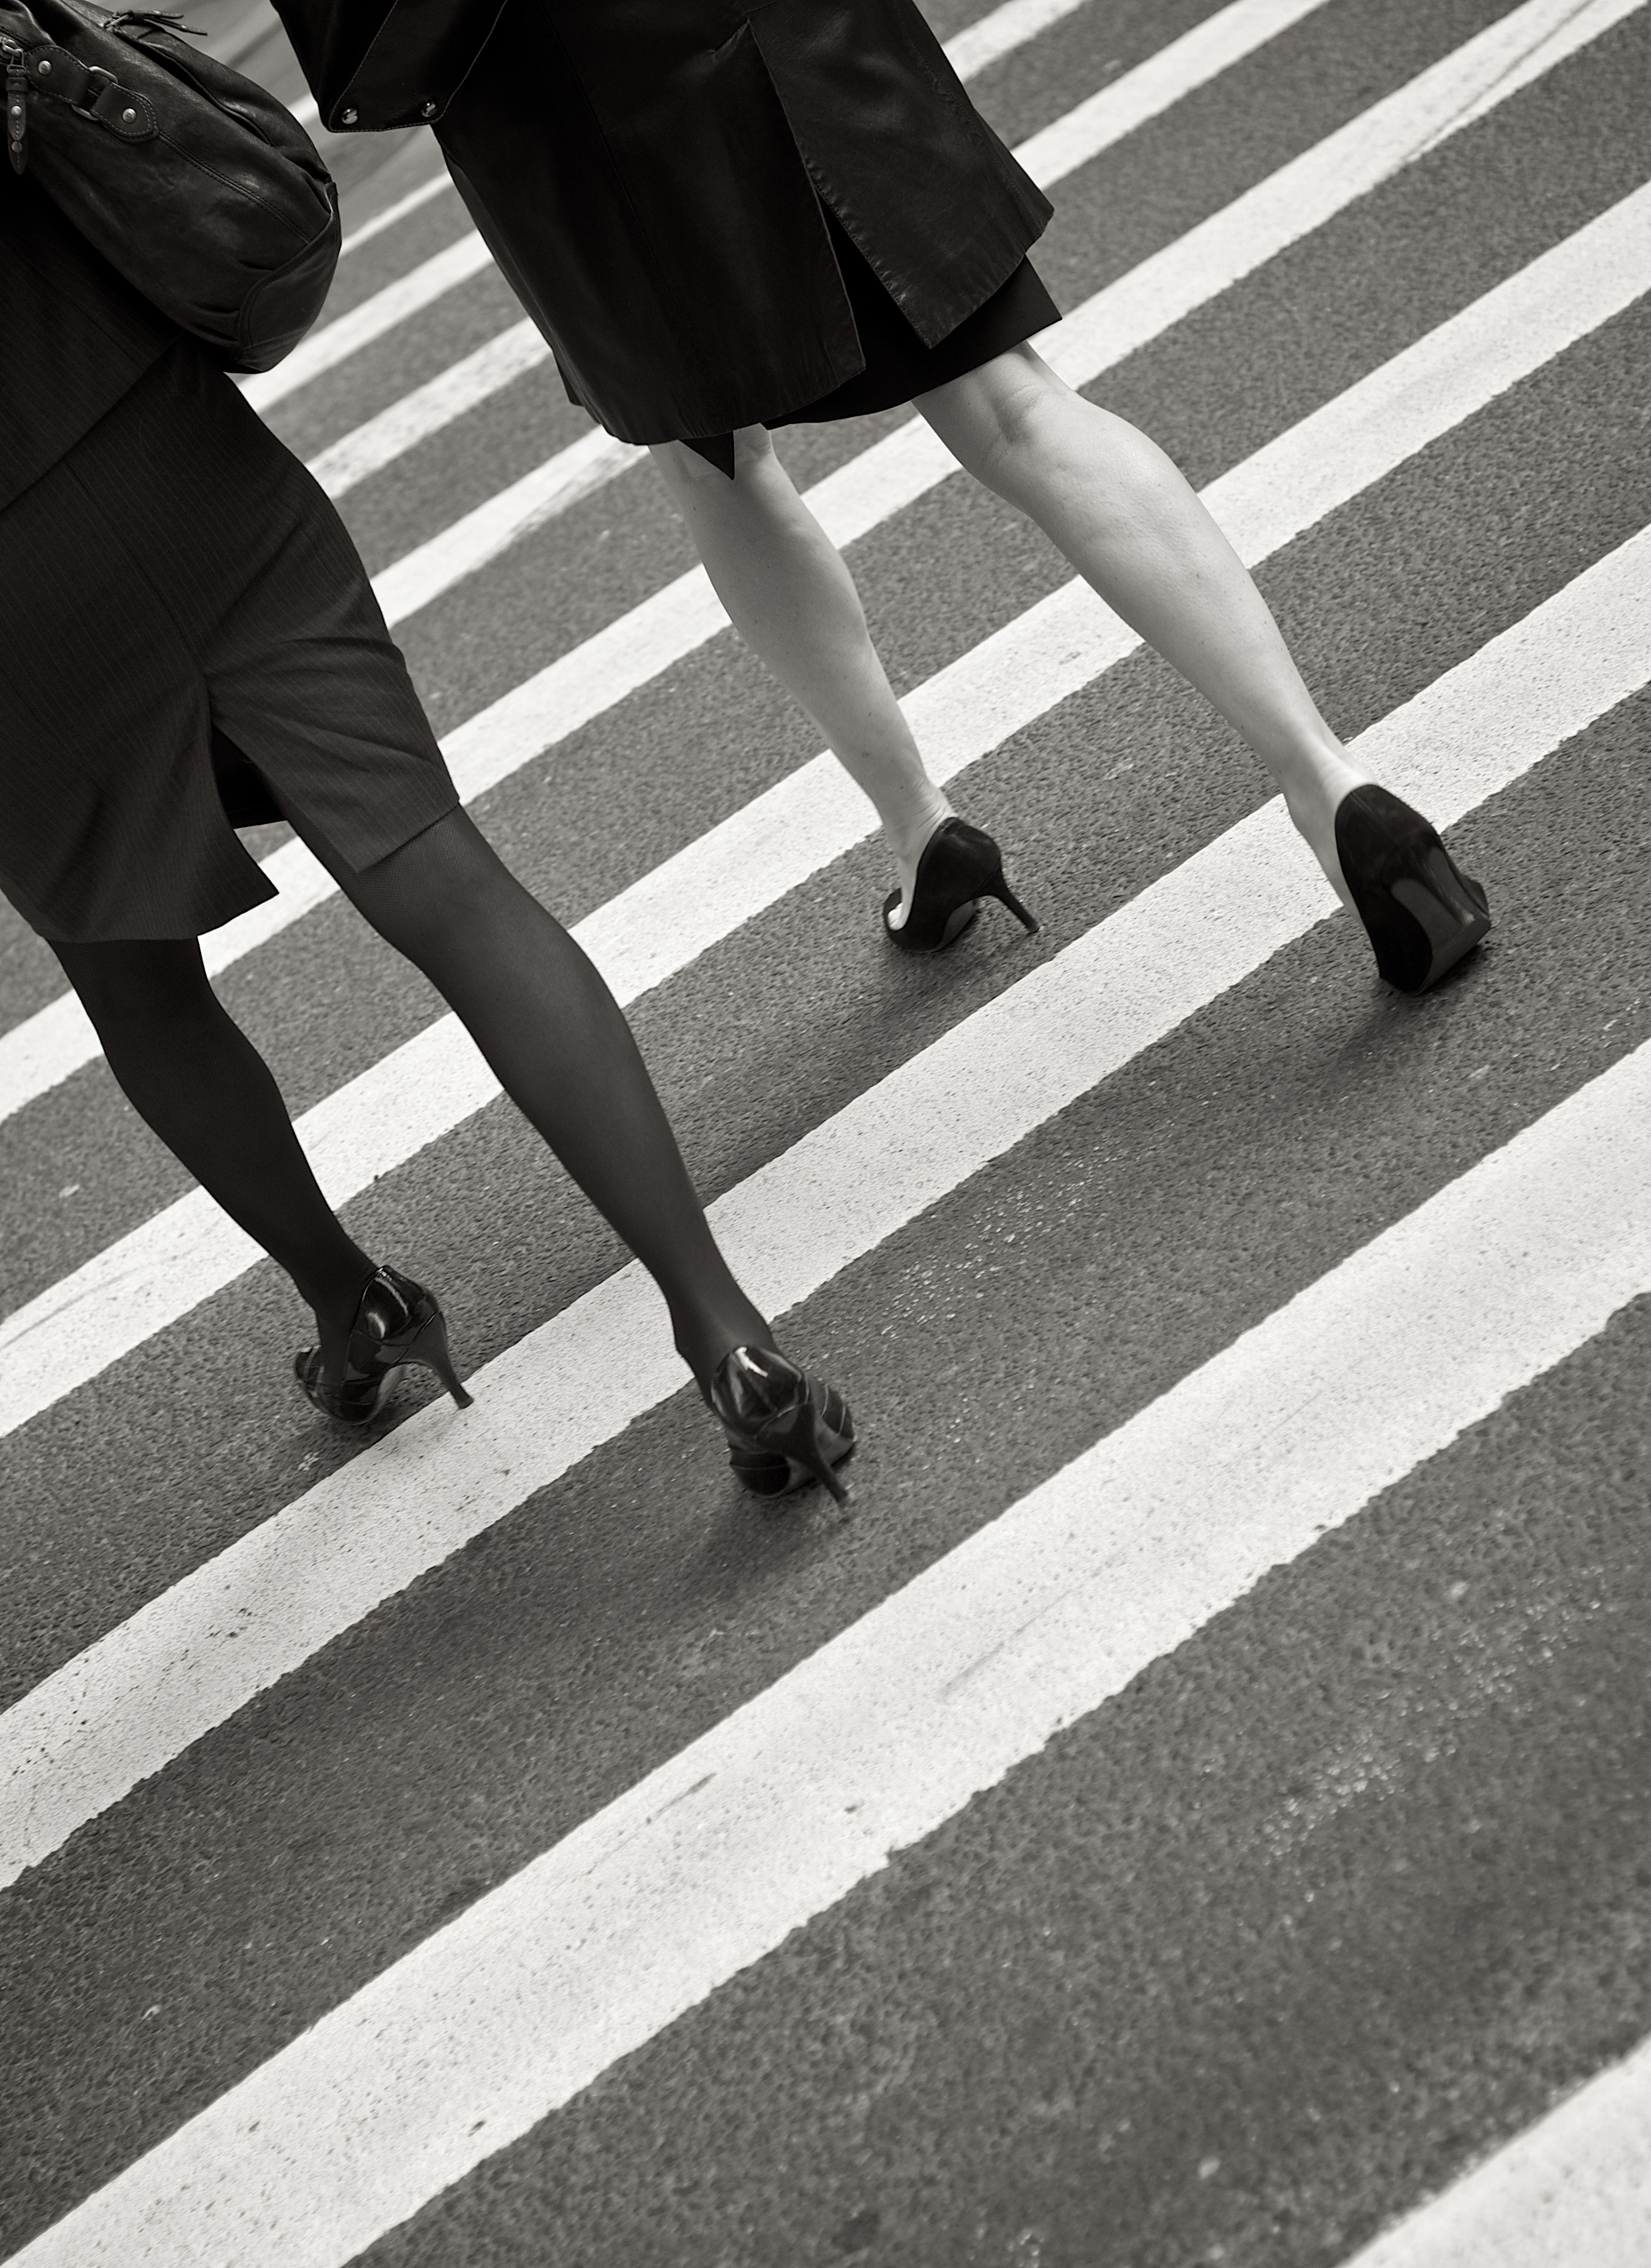
pedestrian, shoe, black and white, road, white, street, photography, ebook, leg, sitting, training, clothing, black, monochrome, streetphotography, flickr, thomas, video, infrastructure, footwear, olympus, omd, fuji, zebra crossing, leica, monochrom, leuthard, hcb, thomasleuthard, streettogs, pedestrian crossing, monochrome photography, human positions